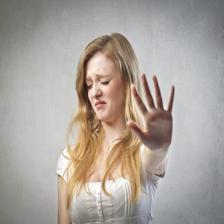
Image emotion (VAD): valence: -0.8, arousal: 0.6, dominance: -0.8
Candidate emotion words:
irritated — valence: -0.58, arousal: 0.632, dominance: -0.438
pessimistic — valence: -0.824, arousal: -0.212, dominance: -0.528
panicked — valence: -0.8, arousal: 0.898, dominance: -0.48
greedy — valence: -0.75, arousal: 0.32, dominance: -0.048
Best matching emotion: panicked